Roosevelt Boulevard (Jacksonville)

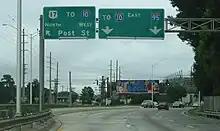
US 17 north at the interchange with the Roosevelt Expressway

Roosevelt Boulevard is one of two roads that connect Orange Park and urban Jacksonville, passing through Yukon and Venetia, Ortega, Lake Shore and Fairfax, Riverside-Avondale and Murray Hill neighborhoods along its path to central Jacksonville (Blanding Boulevard State Road 21 through Wesconnett, being the other).